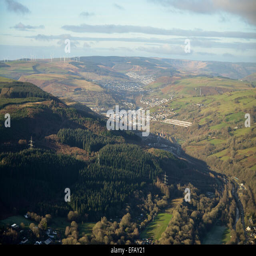
an aerial view along a city with the village visible in the distance